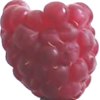
Label: raspberry